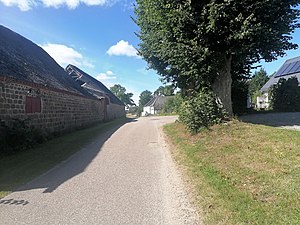
Øby (Viborg Kommune)
Øby set fra øst 2020
"Øby er en lille landsby i Midtjylland, beliggende i Viskum Sogn, ca. 15 kilometer fra Viborg. Landsbyen ligger i Viborg Kommune og tilhører Region Midtjylland. Øby er placeret på bakkedraget ""Ø"", der midt i et fredet, lyngklædt og meget kuperet terræn skyder sig op som en ""ø"" mellem to lavtliggende engarealer ud mod Nørreådalen. Området ligger som en naturskabt ø, midt i og omgivet af Nørreås naturlige løb.